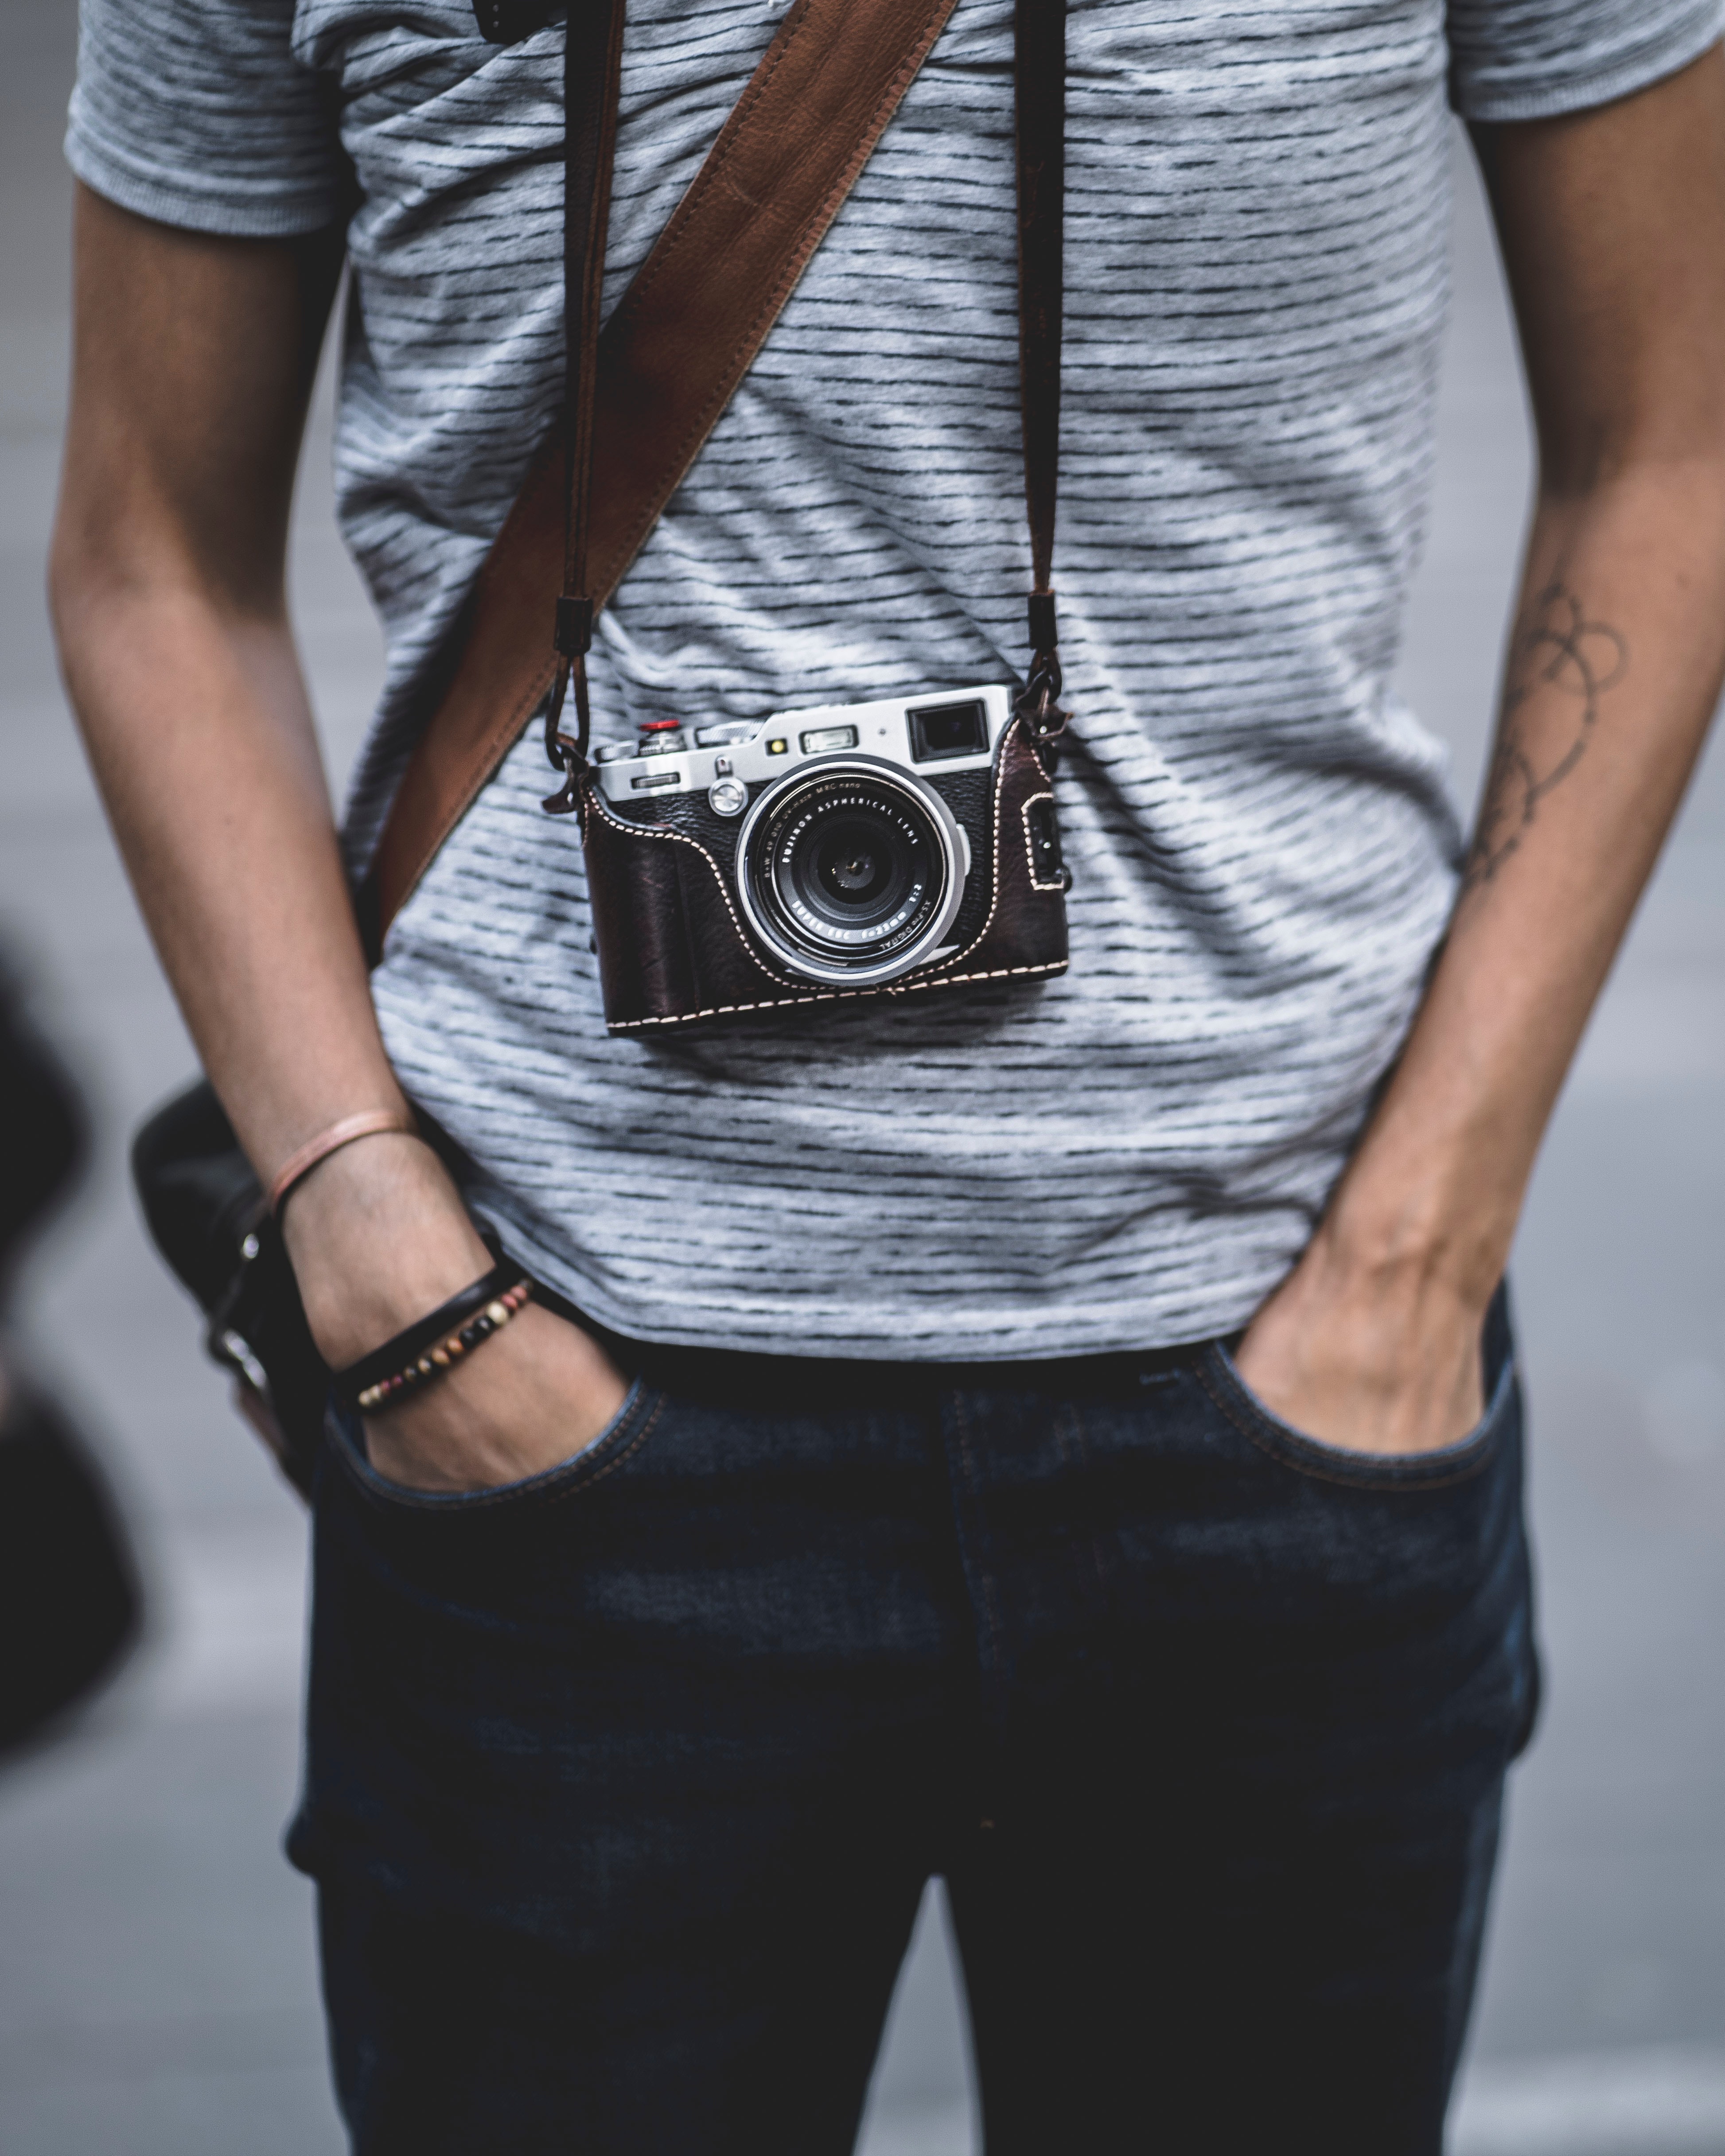
shoulder, clothing, fashion, jeans, street fashion, waist, t shirt, snapshot, bag, cool, design, joint, satchel, fashion accessory, photography, footwear, neck, denim, shoe, leather, pocket, magenta, model, pattern, trousers, style, handbag, messenger bag, sleeve